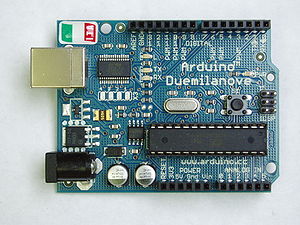
Arduino
En officiel Arduino Duemilanove